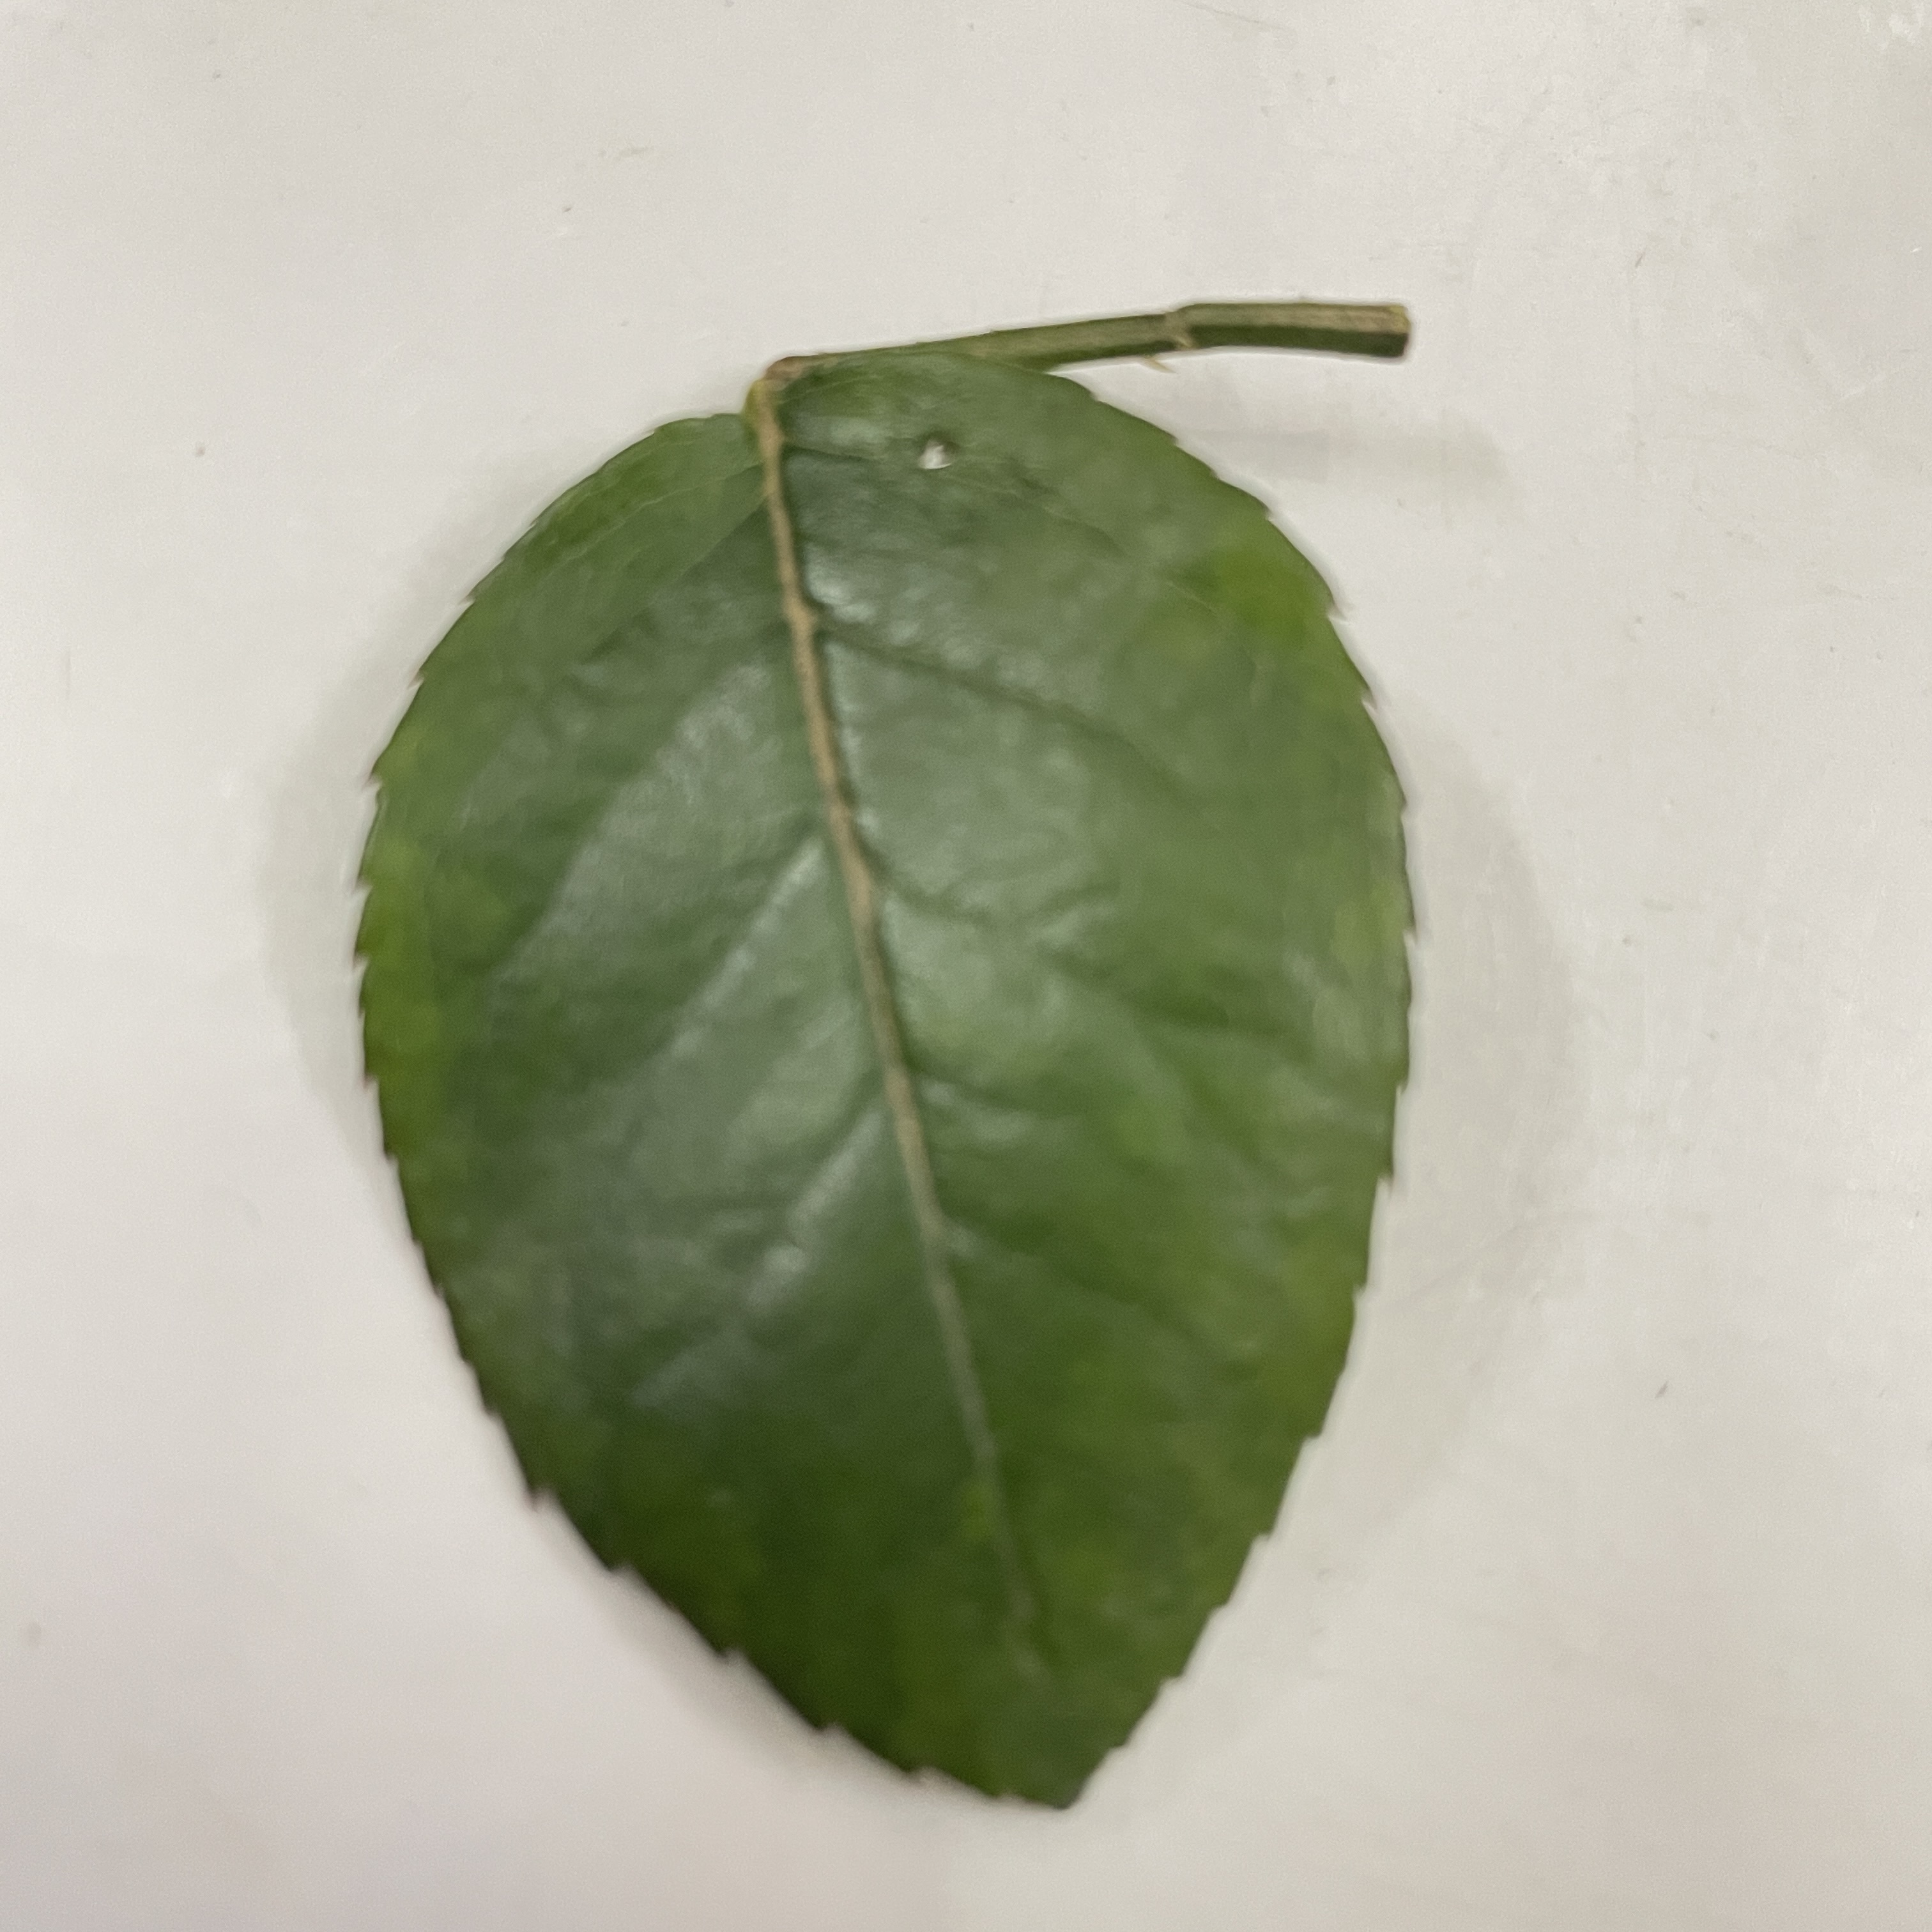
Label: Healthy Leaf